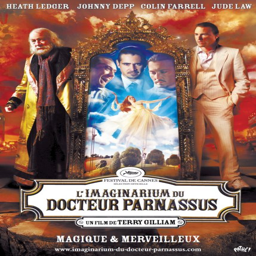
science fiction film , the poster